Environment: real
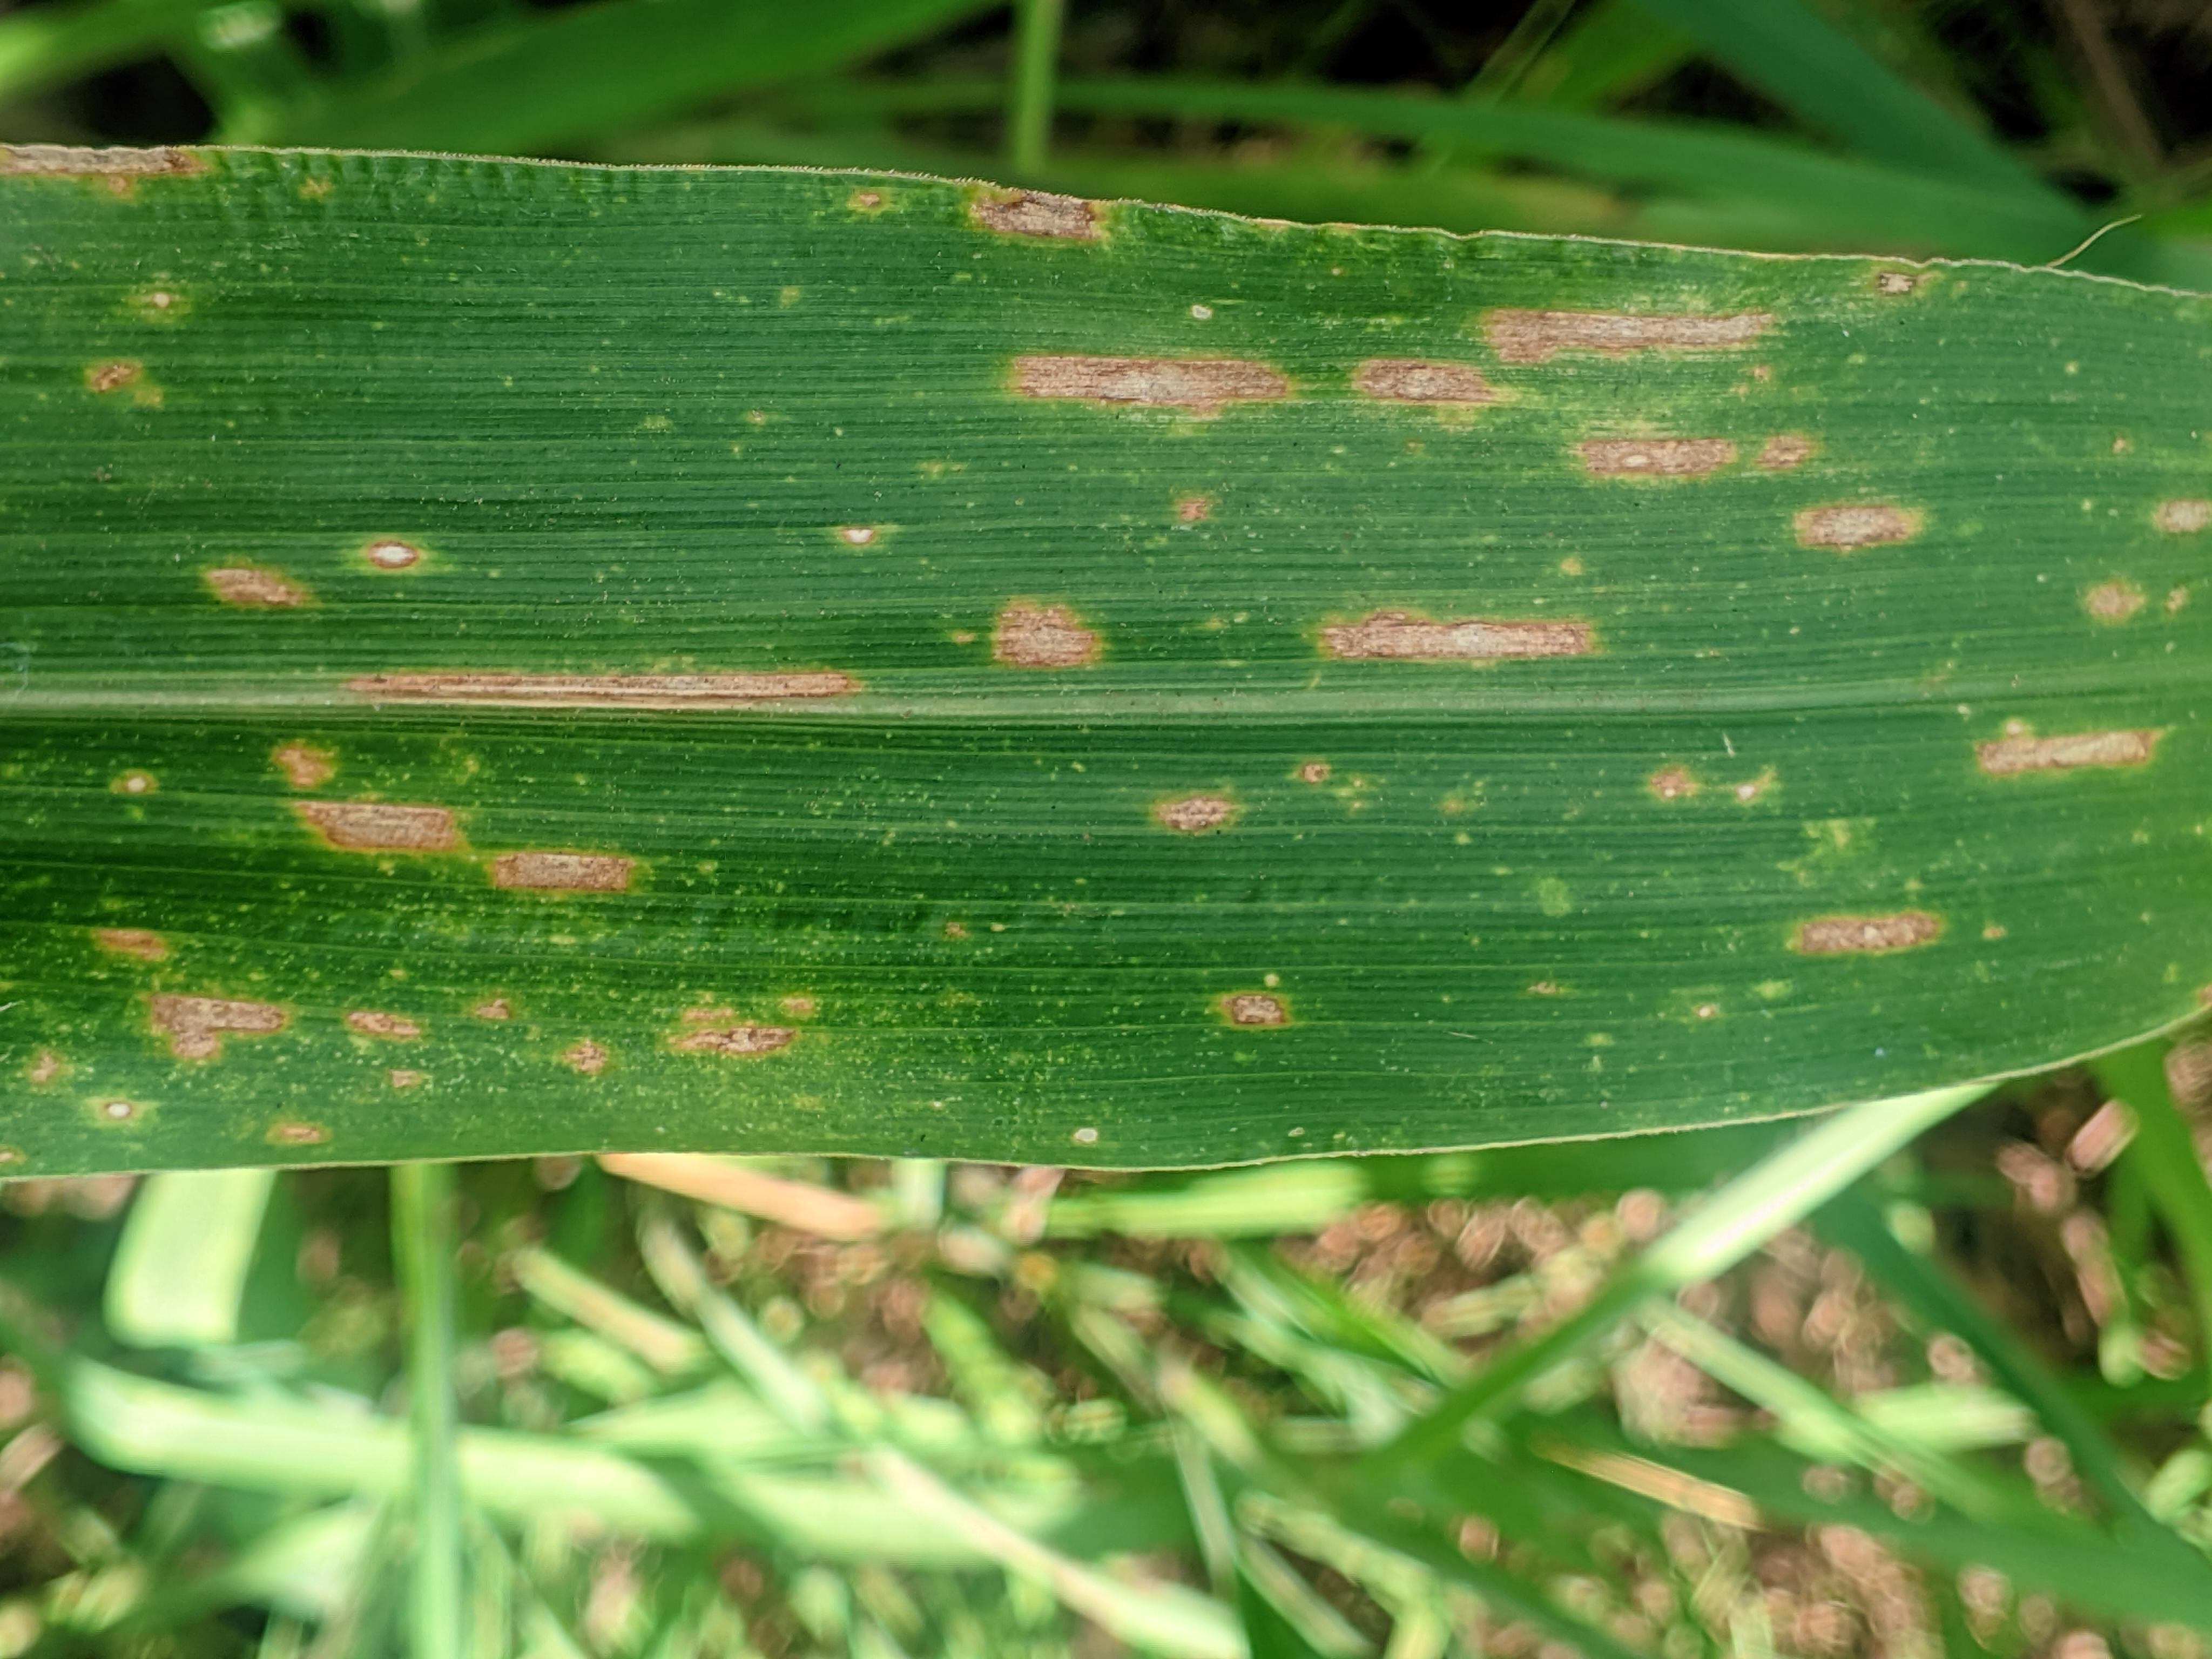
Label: gray_leaf_spot